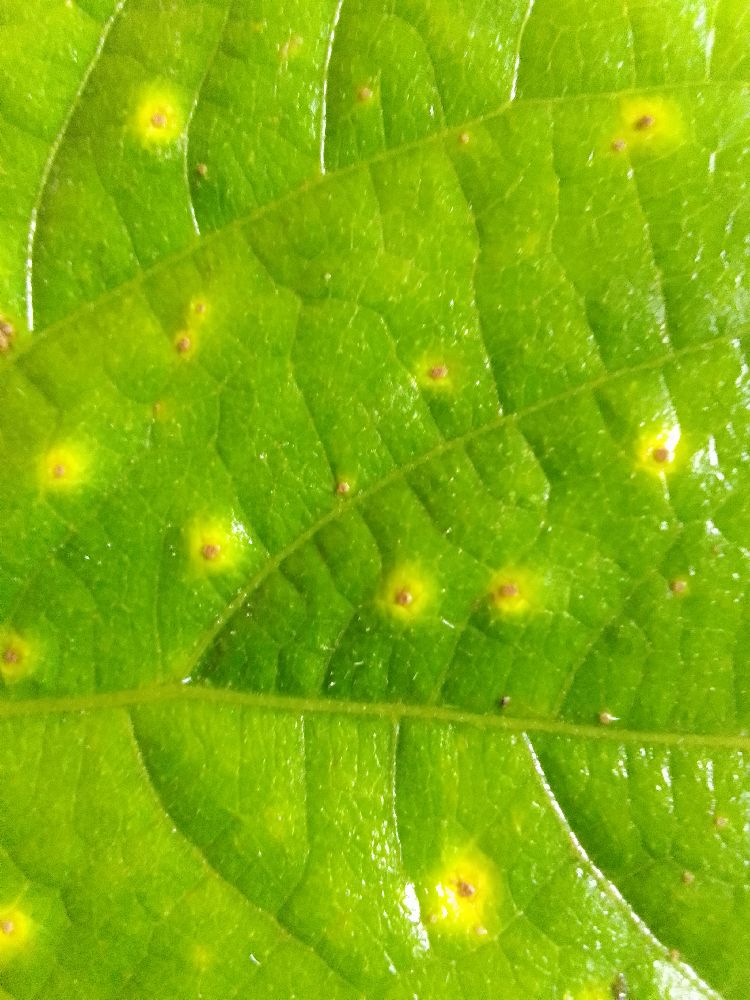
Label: rust